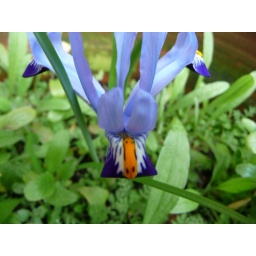
A quick look back to March 2010 and the blue iris that was in flower at the time.